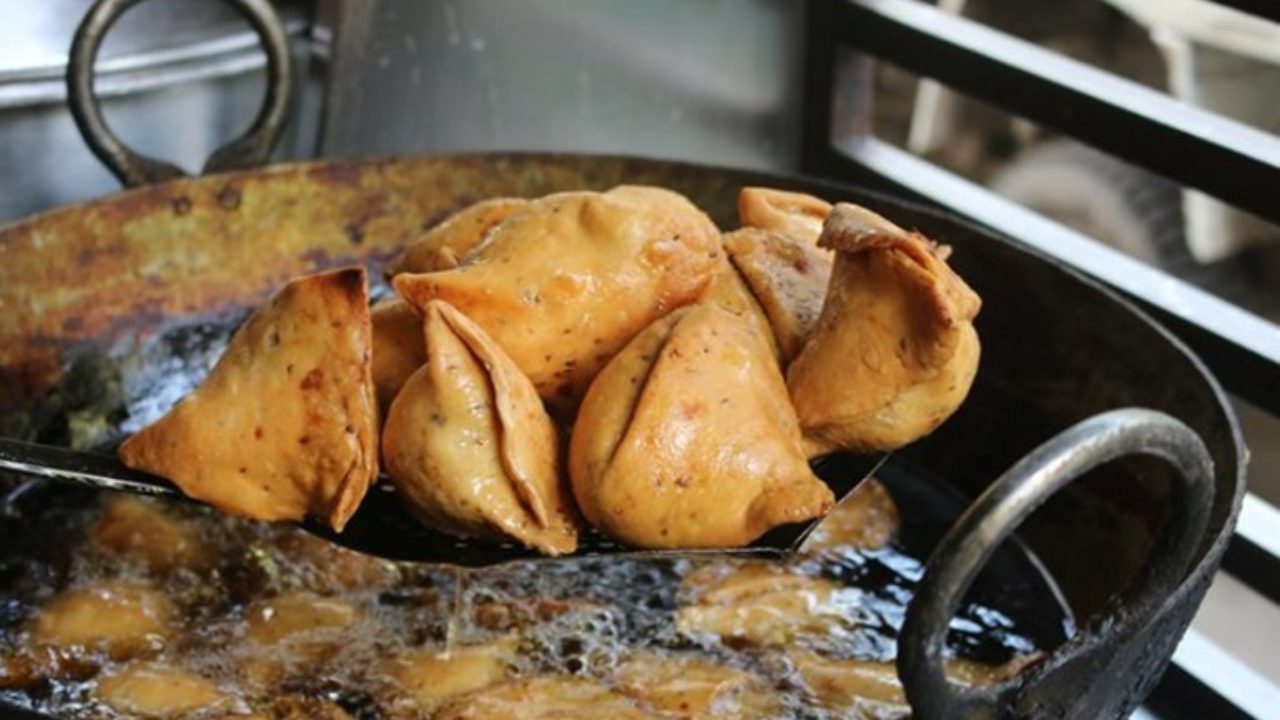
Dish: samosa